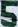
Number: 5